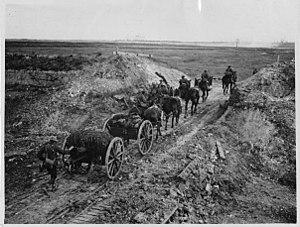
L'armée britannique durant la Première Guerre mondiale a eu à combattre de manière la plus importante et la plus coûteuse de sa longue histoire. Au début du conflit, ses combattants étaient exclusivement composés de volontaires jusqu'à 1916, contrairement aux armées française et allemande composées surtout de conscrits. De plus, l'armée britannique était considérablement moins nombreuse que ces deux dernières.